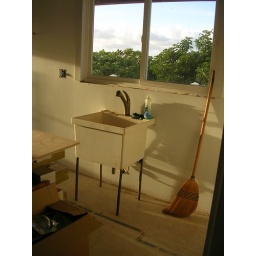
Finally, a sink in the kitchen again! Laundry sink to the rescue.